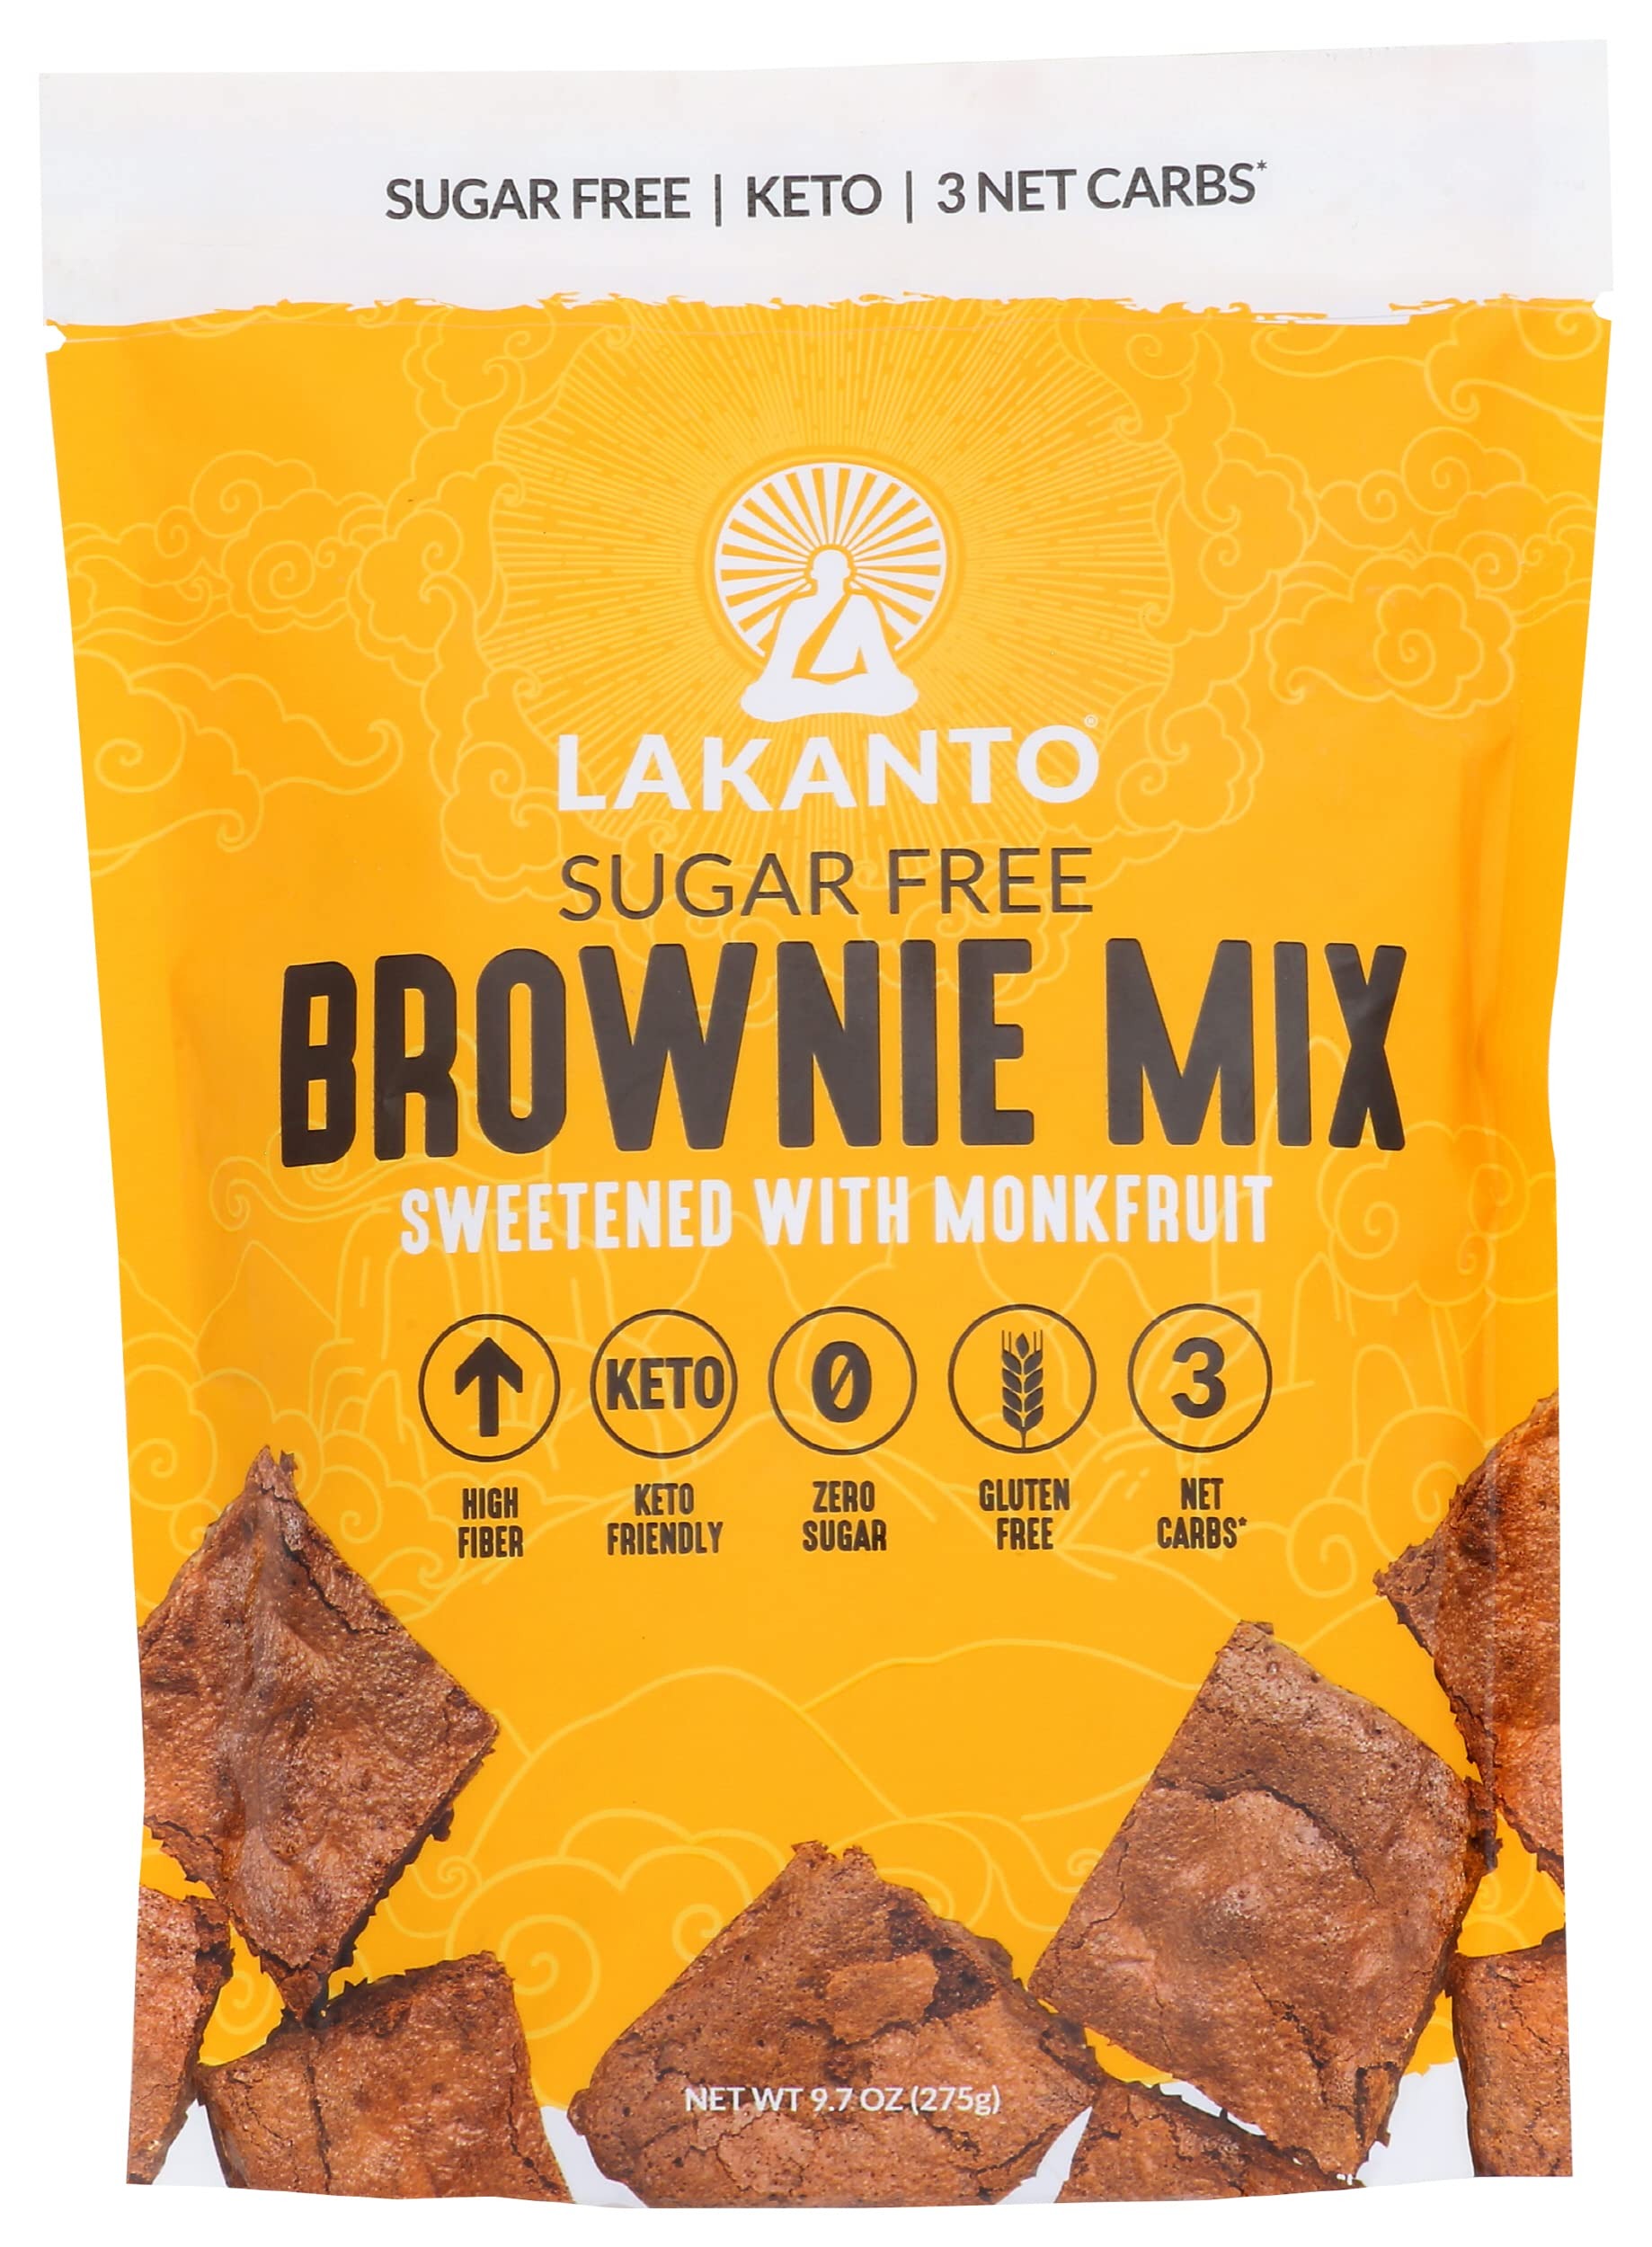
Item Name: Lakanto Brownie Mix, Sugar Free, Keto Friendly, 9.71 Ounce (Pack Of 8)
Bullet Point 1: Lakanto Brownies Are The Perfect Combination Of Everything You’ve Been Craving. They Are Deliciously Cake Like With To-Die-For Fudginess. Just Like The Classic Dessert, But Without Sugar, Gluten And Tons Of Carbs. They're Sweetened With Monk Fruit, A Small, Round Fruit Grown Exclusively In Guilin, China With 300xThe Sweetening Potential Of Sugar! Monk Fruit Is A Zero Calorie Sweetener And A Great Way To Enjoy The Sweetlife Without The Harmful Effects Of Sugar.
Bullet Point 2: Sweetened With Lakanto Monkfruit Sweetener, Our Sugar Free Brownies Are The Perfect Keto Friendly Sweet Treats For Any Occasion.
Bullet Point 3: Contains 3 Net Carbs And Lots Of Fiber, Plus It Doesn’t Contain Any Artificial Ingredients.
Bullet Point 4: These High Fiber Brownies Work With Ketogenic, Gluten Free And Kosher Diets.
Bullet Point 5: You'll Need Our Sugar Free Brownie Mix, Coconut Oil, Eggs And Water To Make A Perfect Batch Of Brownies. Makes 16 Servings.
Value: 77.68
Unit: Ounce

Price: 12.99